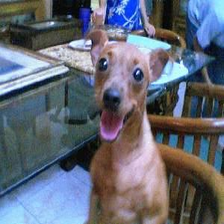
Species: dog
Breed: miniature pinscher